Mary Fleming

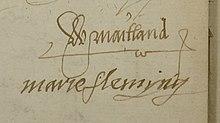
Signatures of Mary Fleming and William Maitland, National Records of Scotland

Mary Fleming married the queen's royal secretary, Sir William Maitland of Lethington, who was many years her senior. The wedding was held at Stirling Castle on 6 January 1567. Jamie Reid-Baxter has suggested that the Scots Renaissance comedy "Philotus", about a lecherous octogenarian seeking marriage to a teenage girl, may first have been performed during the Maitland-Fleming wedding celebrations.